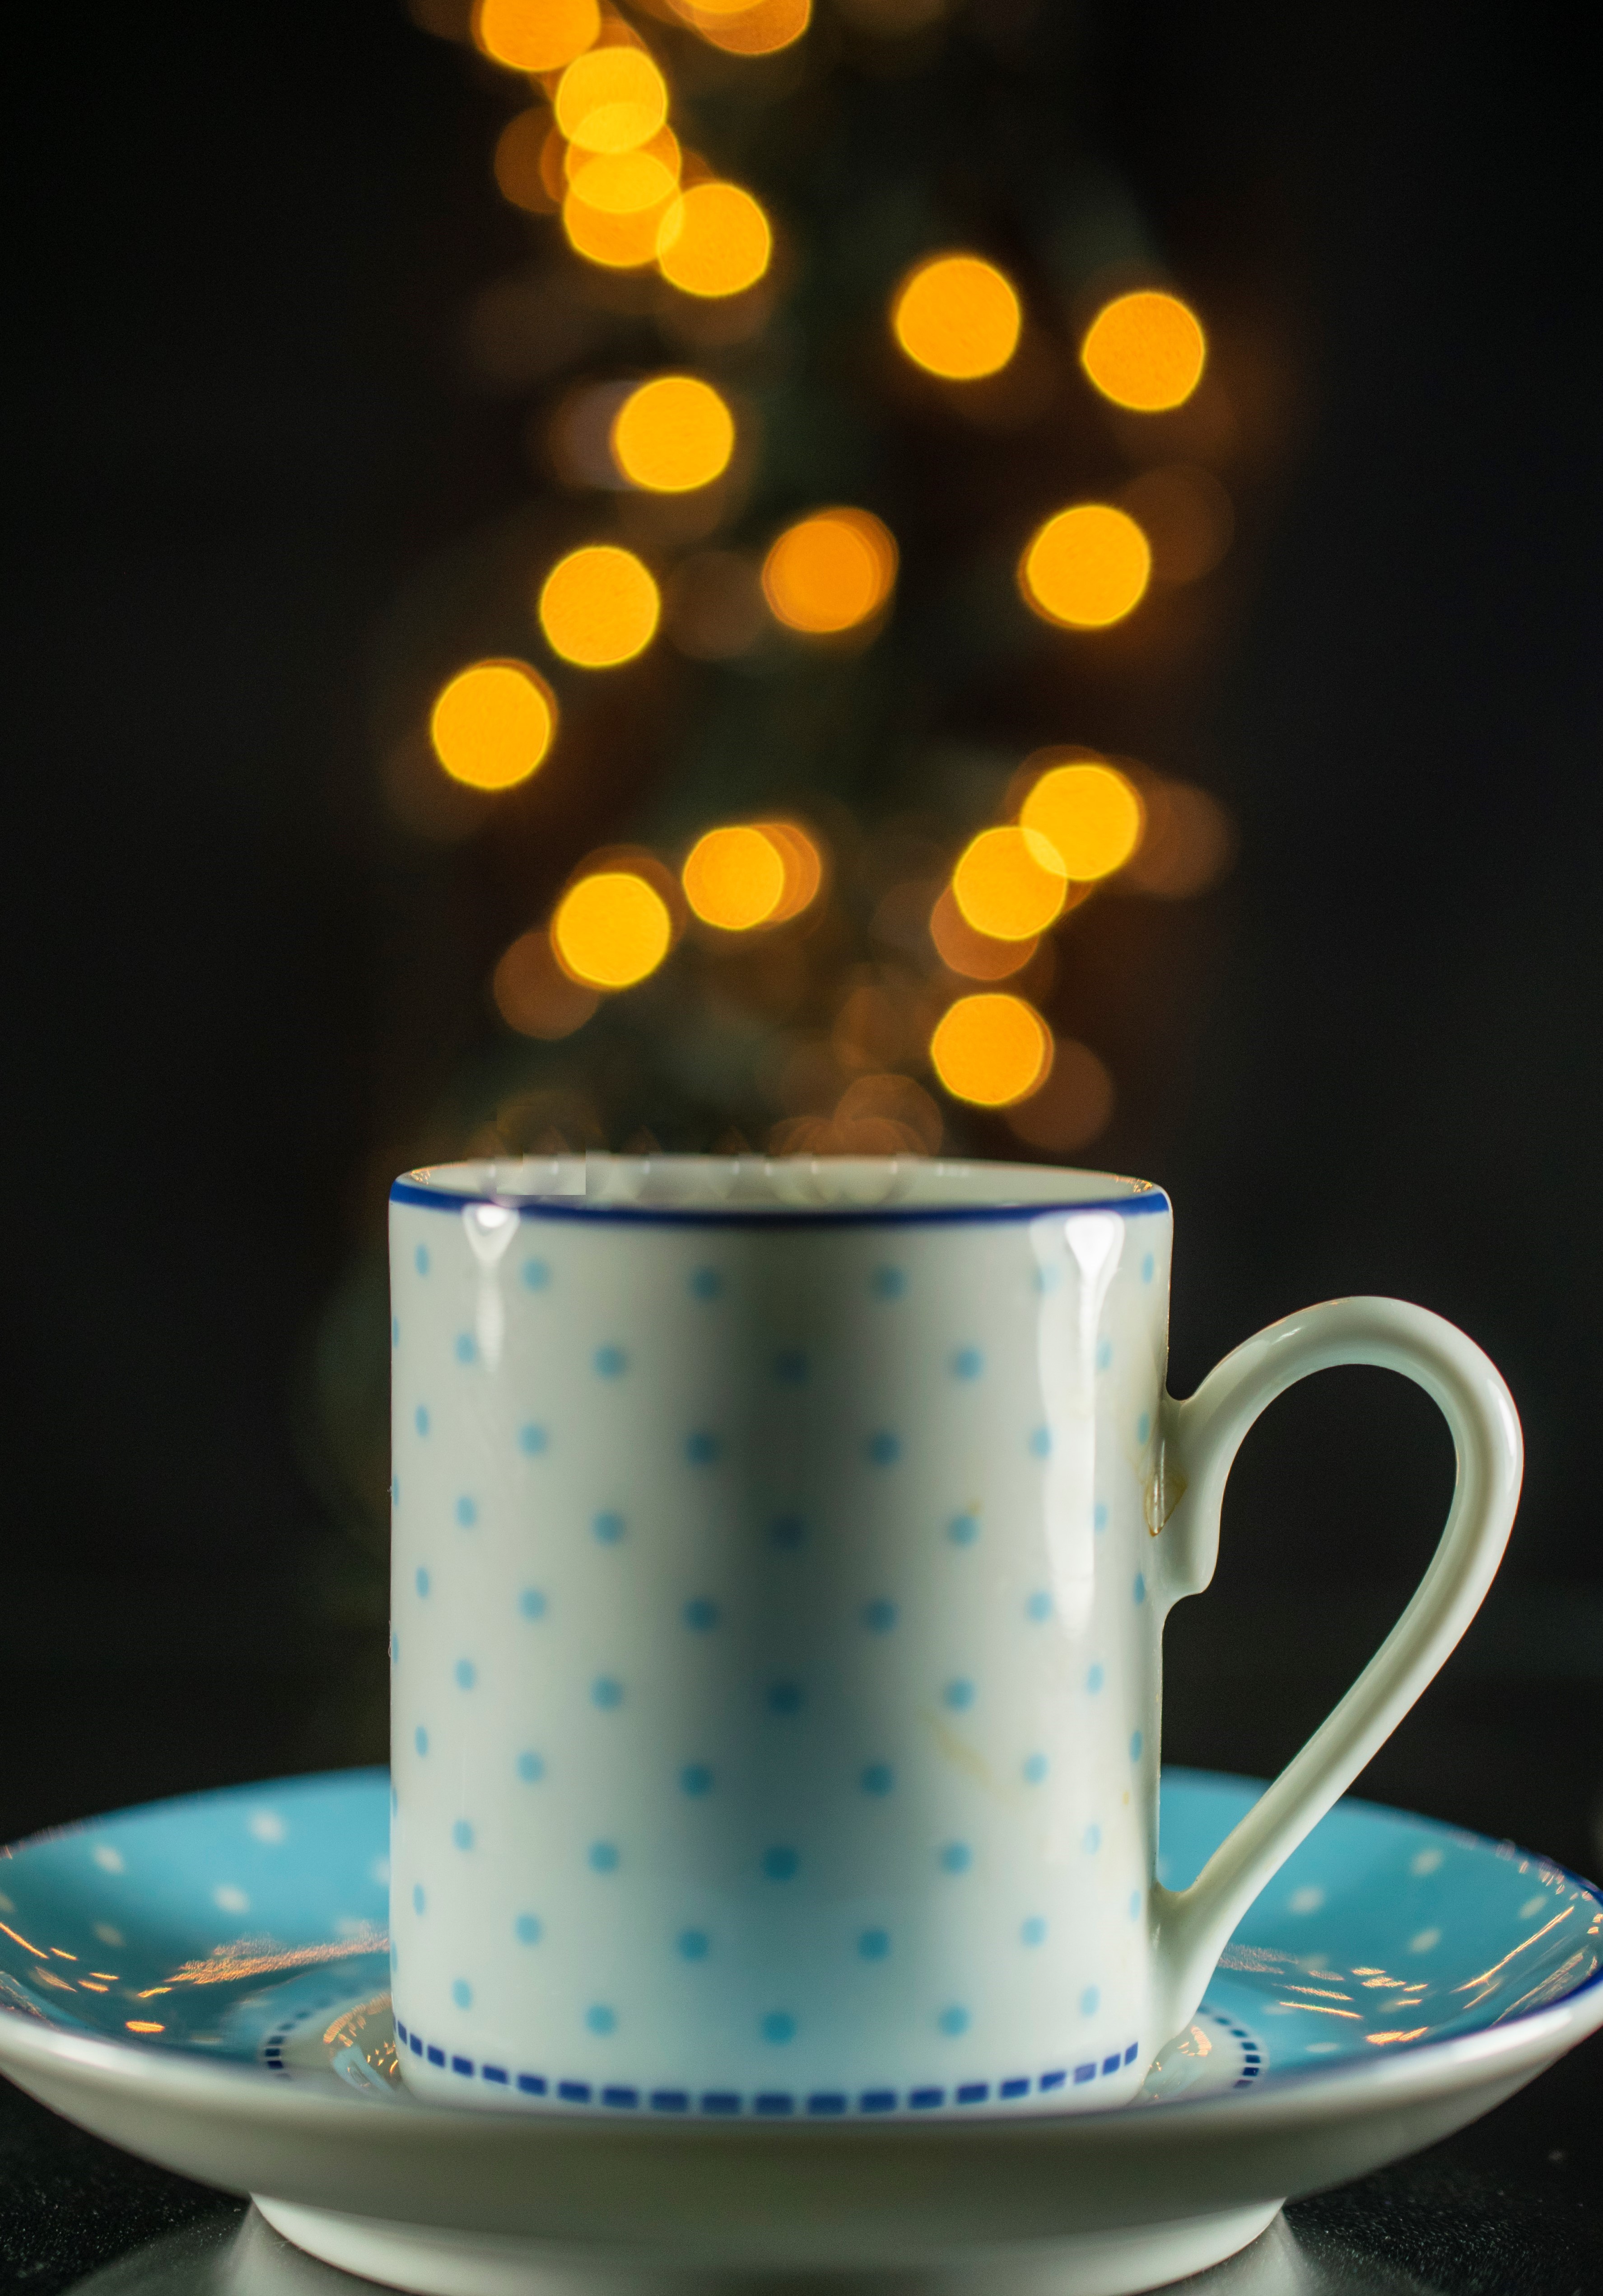
cup, ceramic, object, light, bokeh, dark, black, smoke, tableware, drinkware, coffee cup, dishware, serveware, saucer, teacup, porcelain, blue and white porcelain, electric blue, drink, event, pattern, circle, art, plate, sugar cake, pottery, still life photography, earthenware, mug, fashion accessory, sweetness, still life, dinnerware set, rectangle, interior design, font, hat, table, lighting accessory, magenta, ornament, holiday, christmas decoration